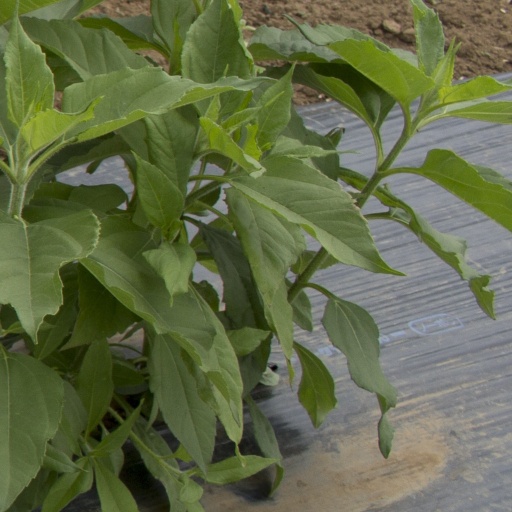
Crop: Jerusalem artichoke